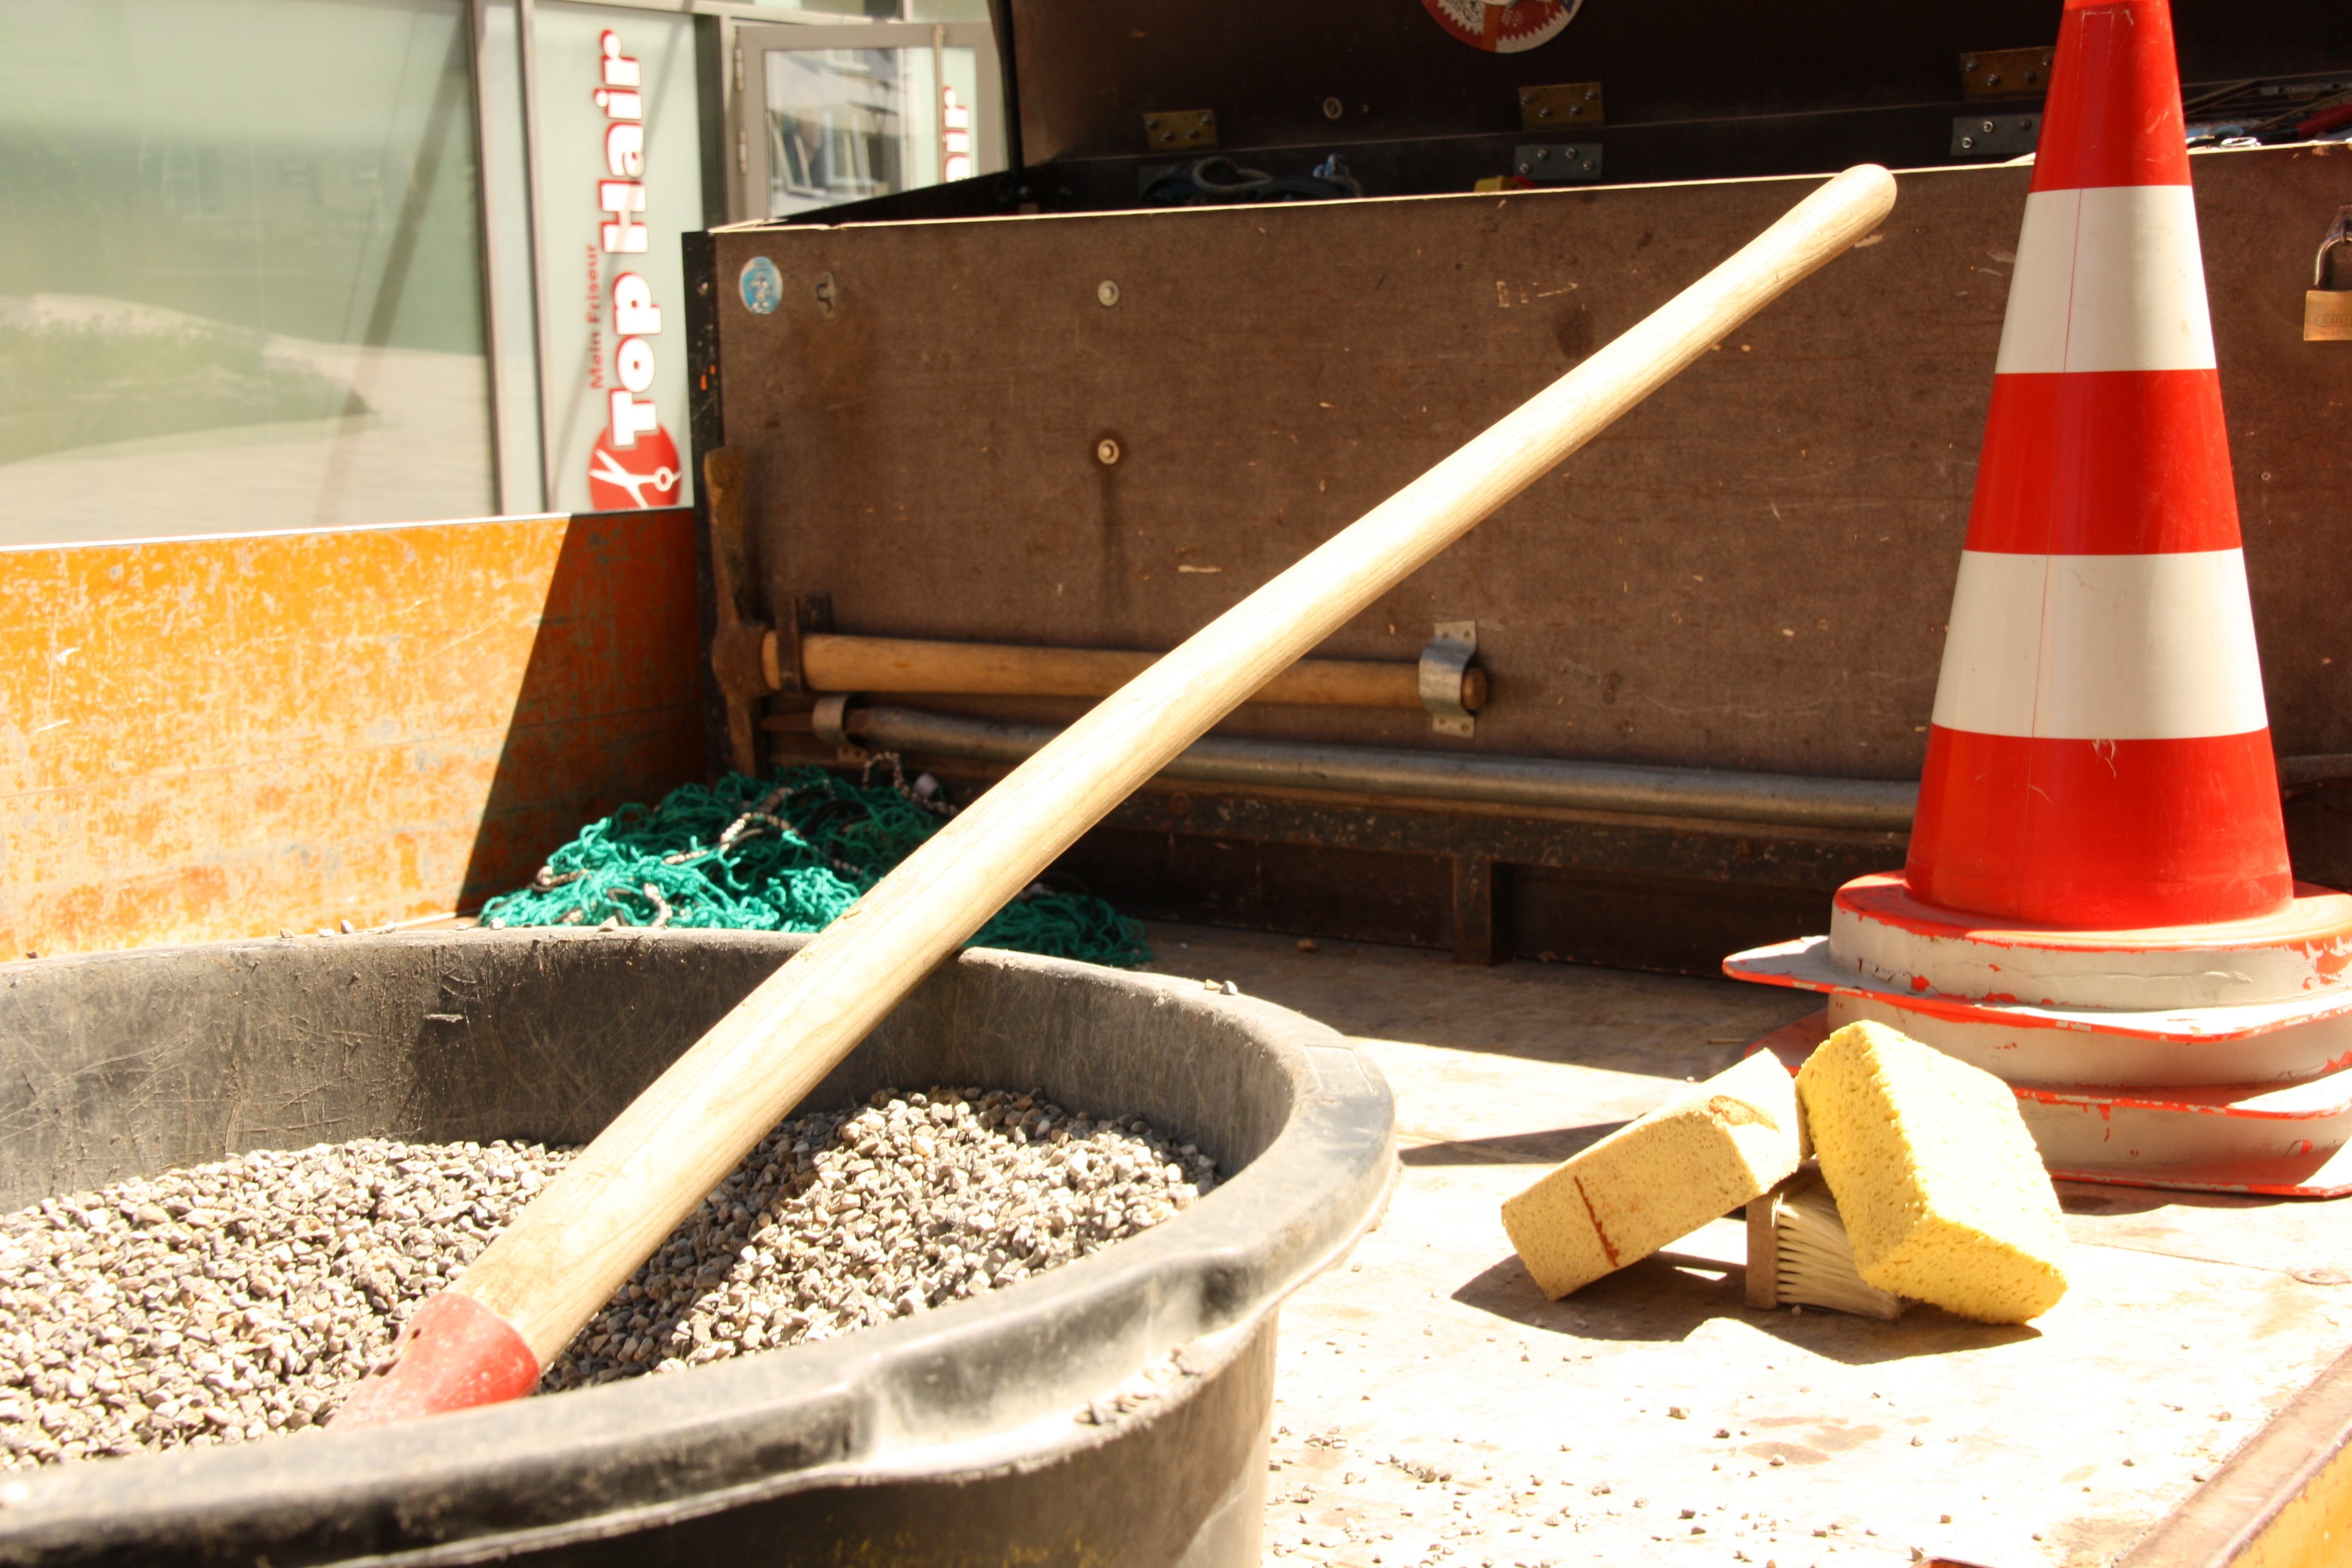
wood, tool, construction, food, pebble, hat, pylon, build, blade, site, debris